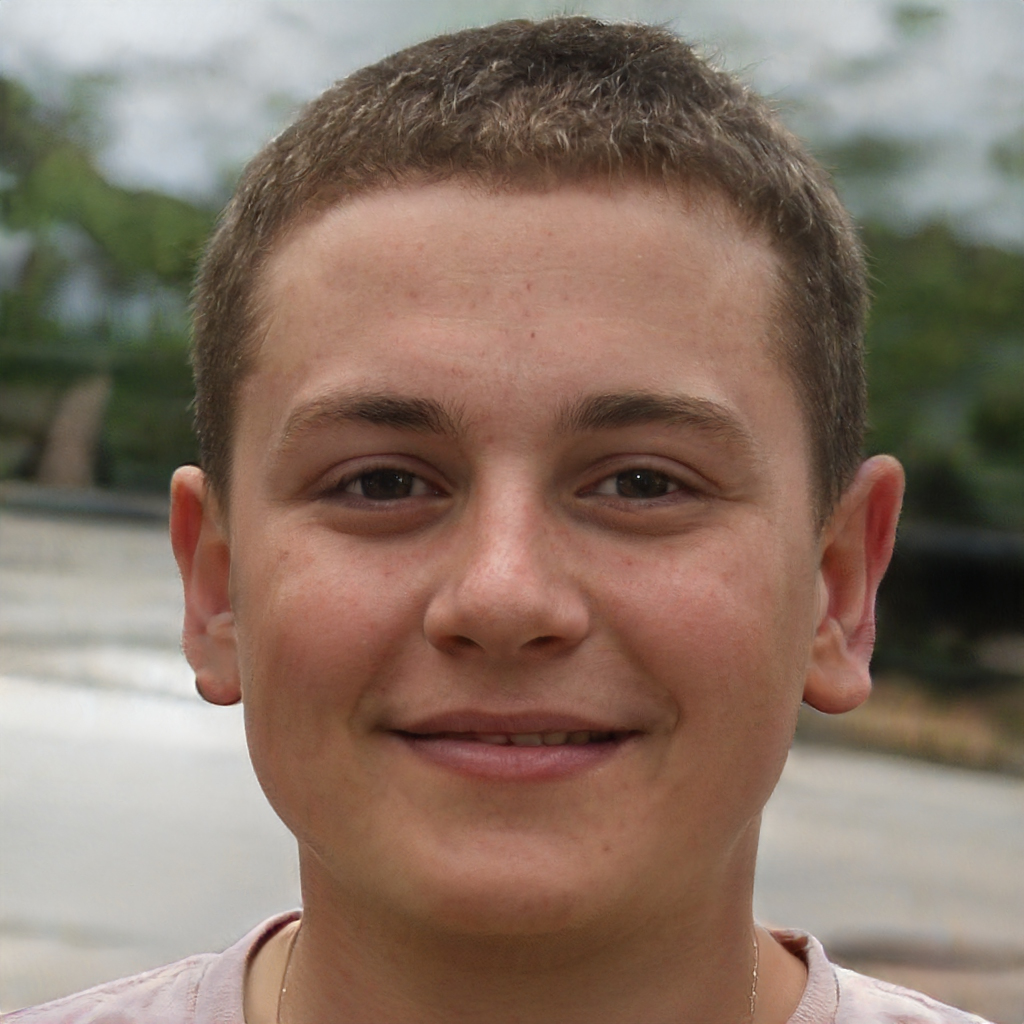
Gender: Male